Renewable energy in South Africa

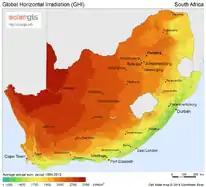
South Africa receives large amounts of solar radiation each year.

Solar energy is light and heat that is radiated from the Sun. It is then transformed into electricity through photovoltaics (PV) or concentrated solar power (CSP). Solar energy in South Africa is primarily based in PV and CSP. The levelized cost of solar electricity is relative to the quality and quantity of solar radiation in South Africa. The same plant can produce up to 20% more electricity for the same capital investment in South Africa compared to countries in Europe. The furthest area in the west of the country receives the highest levels of solar radiation, ranging from 2100 kWh/m2 to more than 2300 kWh/m2. Solar power production in South Africa is supposed to reach 8400 MW by the year 2030. South Africa implemented a solar park in the Northern Cape region that is set to deliver 180,000 MWh of annual solar energy to the country. It is estimated that only 3000 km^2 of land used for solar electricity is required to meet South Africa's demand.